Shichigahama

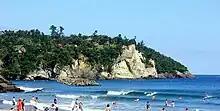
Takayama colony and Azukihama beach

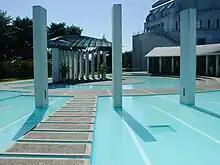
Amphitheatre of Kokusaimura

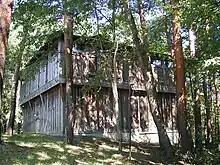
Plymouth House in Kokusaimura, modeling after the recreated First Parish Church in Plimoth Plantation

The town is situated on a peninsula in the middle of Miyagi Prefecture between the cities of Tagajō in the west and Shiogama in the north and east, and about halfway between Sendai and Matsushima. Shichigahama is the smallest city, town or village by land area in the whole Tōhoku region. The climate is relatively mild compared to its surrounding area and temperatures do not greatly fluctuate.